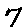
Label: 7